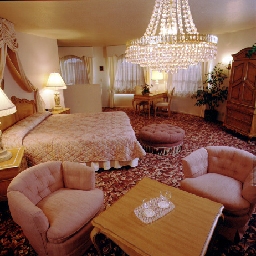
Room type: bedroom